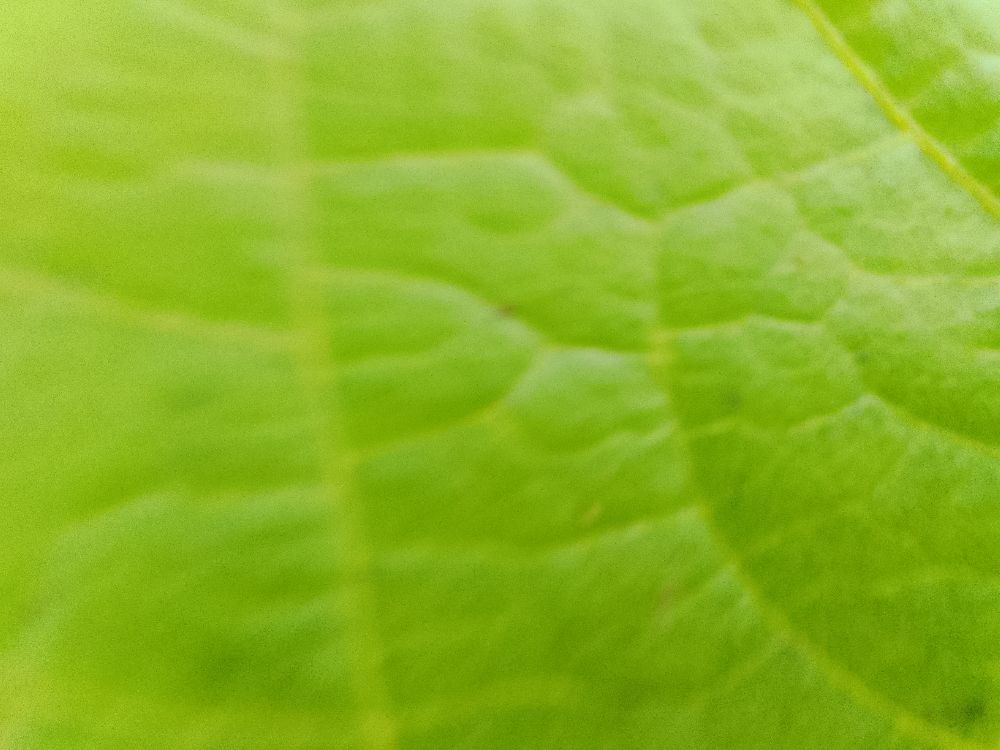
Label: healthy